Andrea Arru

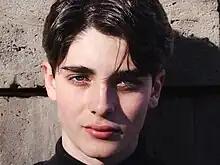
Arru in 2023

Andrea Arru (born 18 August 2007) is an Italian actor and model. He is best known for playing Pietro Maggi in the teen drama series "Di4ries" (2022–present) and young Diabolik in the crime action film "" (2023).